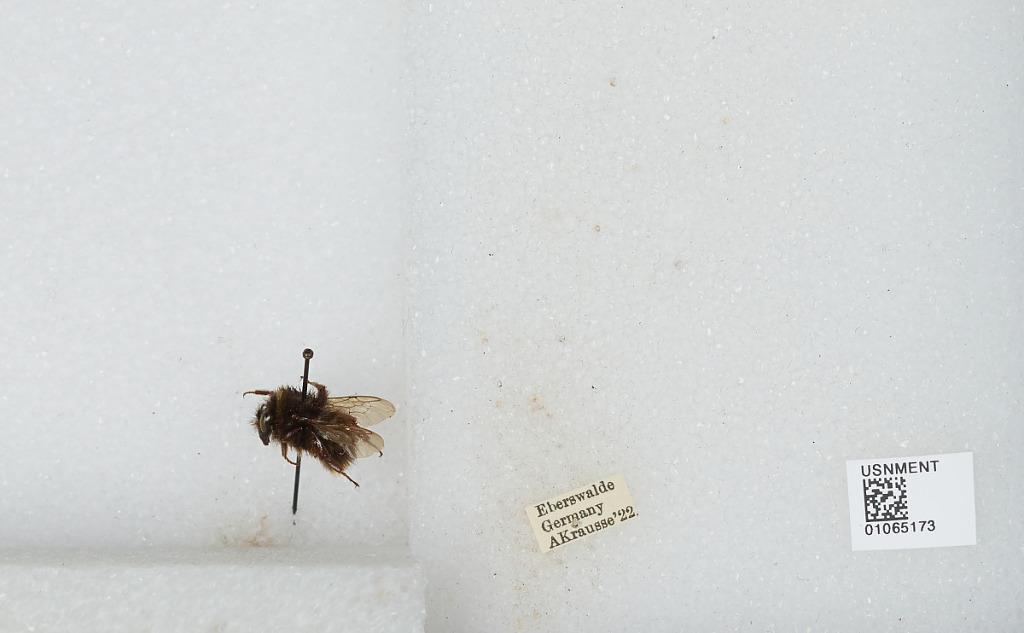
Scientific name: Bombus sp.
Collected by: A. Krausse
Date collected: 1922--
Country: Germany
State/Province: Brandenburg
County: Barnim
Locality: Eberswalde
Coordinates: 52.8356, 13.8182